Dassault Falcon 30

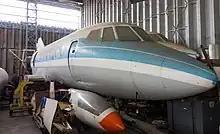
Falcon 30 fuselage in storage at Conservatoire de l'Air et de l'Espace d'Aquitaine in September 2018.

Dassault's management had set a target of 100 orders before launching production. While the small-package carrier Federal Express, which already operated a large fleet of Falcon 20s, was interested in buying 30 aircraft, and some European airlines might operate a few, with TAT having an option on four Falcon 40s, this was not sufficient, with the 1973 oil crisis reducing interest, with the jet powered Falcon being more expensive to purchase than its turboprop competitors. When the Falcon 40 was presented to users of the Falcon 20, much more interest was shown in the Falcon 25, a three-engine derivative of the Falcon 20 that promised greater range, with the three-engine layout being preferred by customers for long-range flight over water. As there was still considerable development work to be done on the Falcon 30/40, with the aerodynamics of the rear fuselage requiring revision and high cabin noise levels from the ALF 502 engines, in 1974 Dassault decided to abandon the Falcon 30 and 40 in favour of the Falcon 25, which promised to be cheaper to develop. The Falcon 25 went on to become the Dassault Falcon 50 business jet.